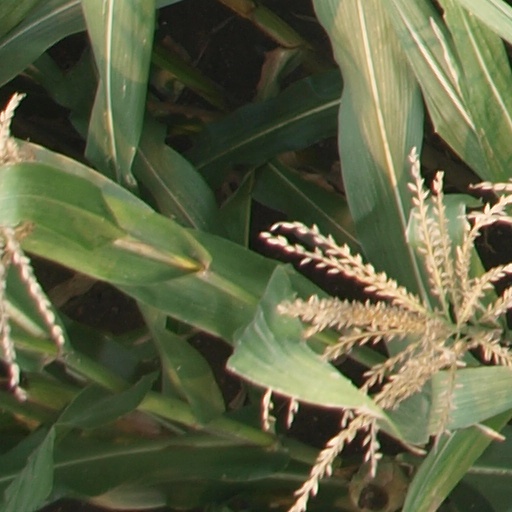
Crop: maize; corn